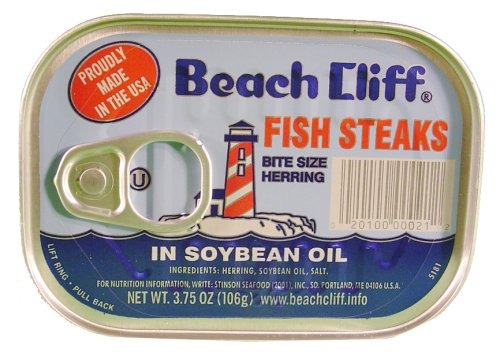
Item Name: Beach Cliff Fish Steaks In Soybean Oil, 3.75 oz
Value: nan
Unit: None

Price: 1.24